Eden Rising: Supremacy

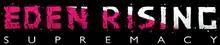

Eden Rising: Supremacy is a cooperative open world-tower defense video game developed by Canadian studios Nvizzio Creations and Meridian4. The game was released in Early Access via Steam for Microsoft Windows on May 17, 2018 with a full game release planned towards the end of 2018.